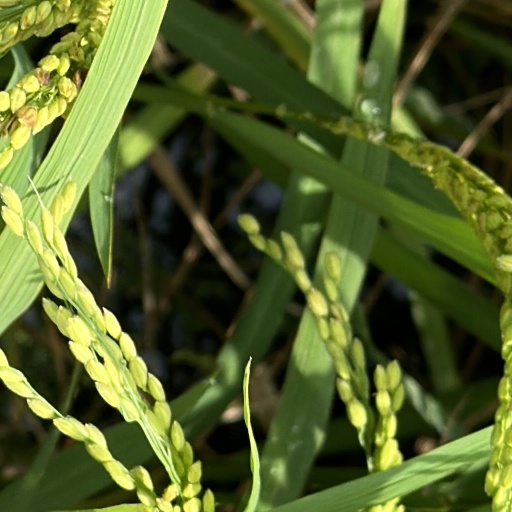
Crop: rice